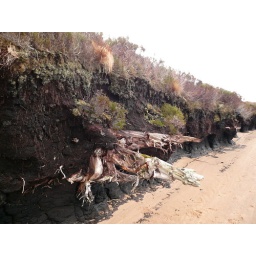
Ancient tree from caledonian forest in exposed peat layer in Scotland